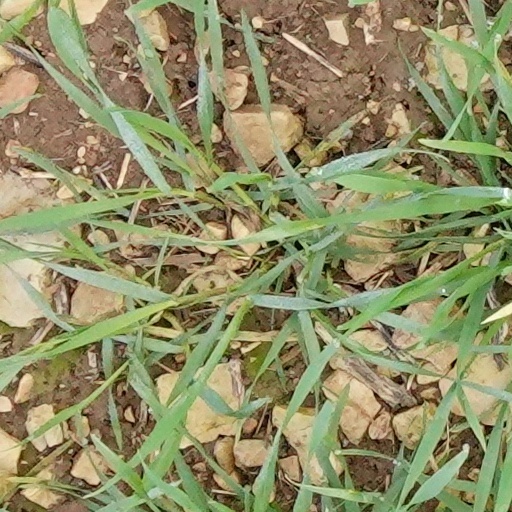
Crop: wheat